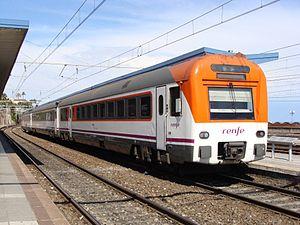
Les lignes régionales de Catalogne sont des lignes de chemin de fer exploitées par Renfe, principalement sur des lignes classiques à écartement ibérique, qui relient les villes de Catalogne entre elles et avec quelques villes de la Communauté valencienne, de l'Aragon et des Pyrénées-Orientales.
La Renfe série 448 est une suite d'automotrices électriques grandes lignes de la Red Nacional de los Ferrocarriles Españoles.